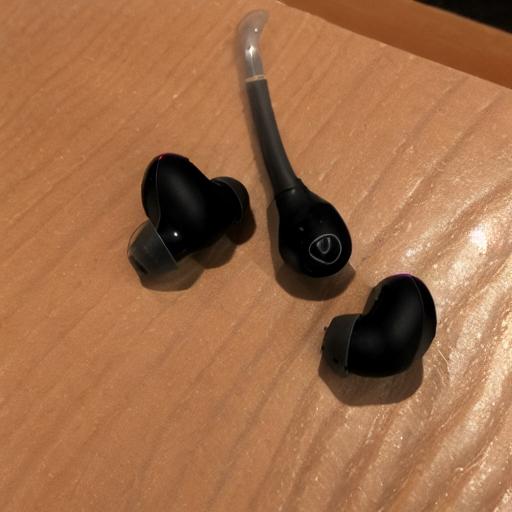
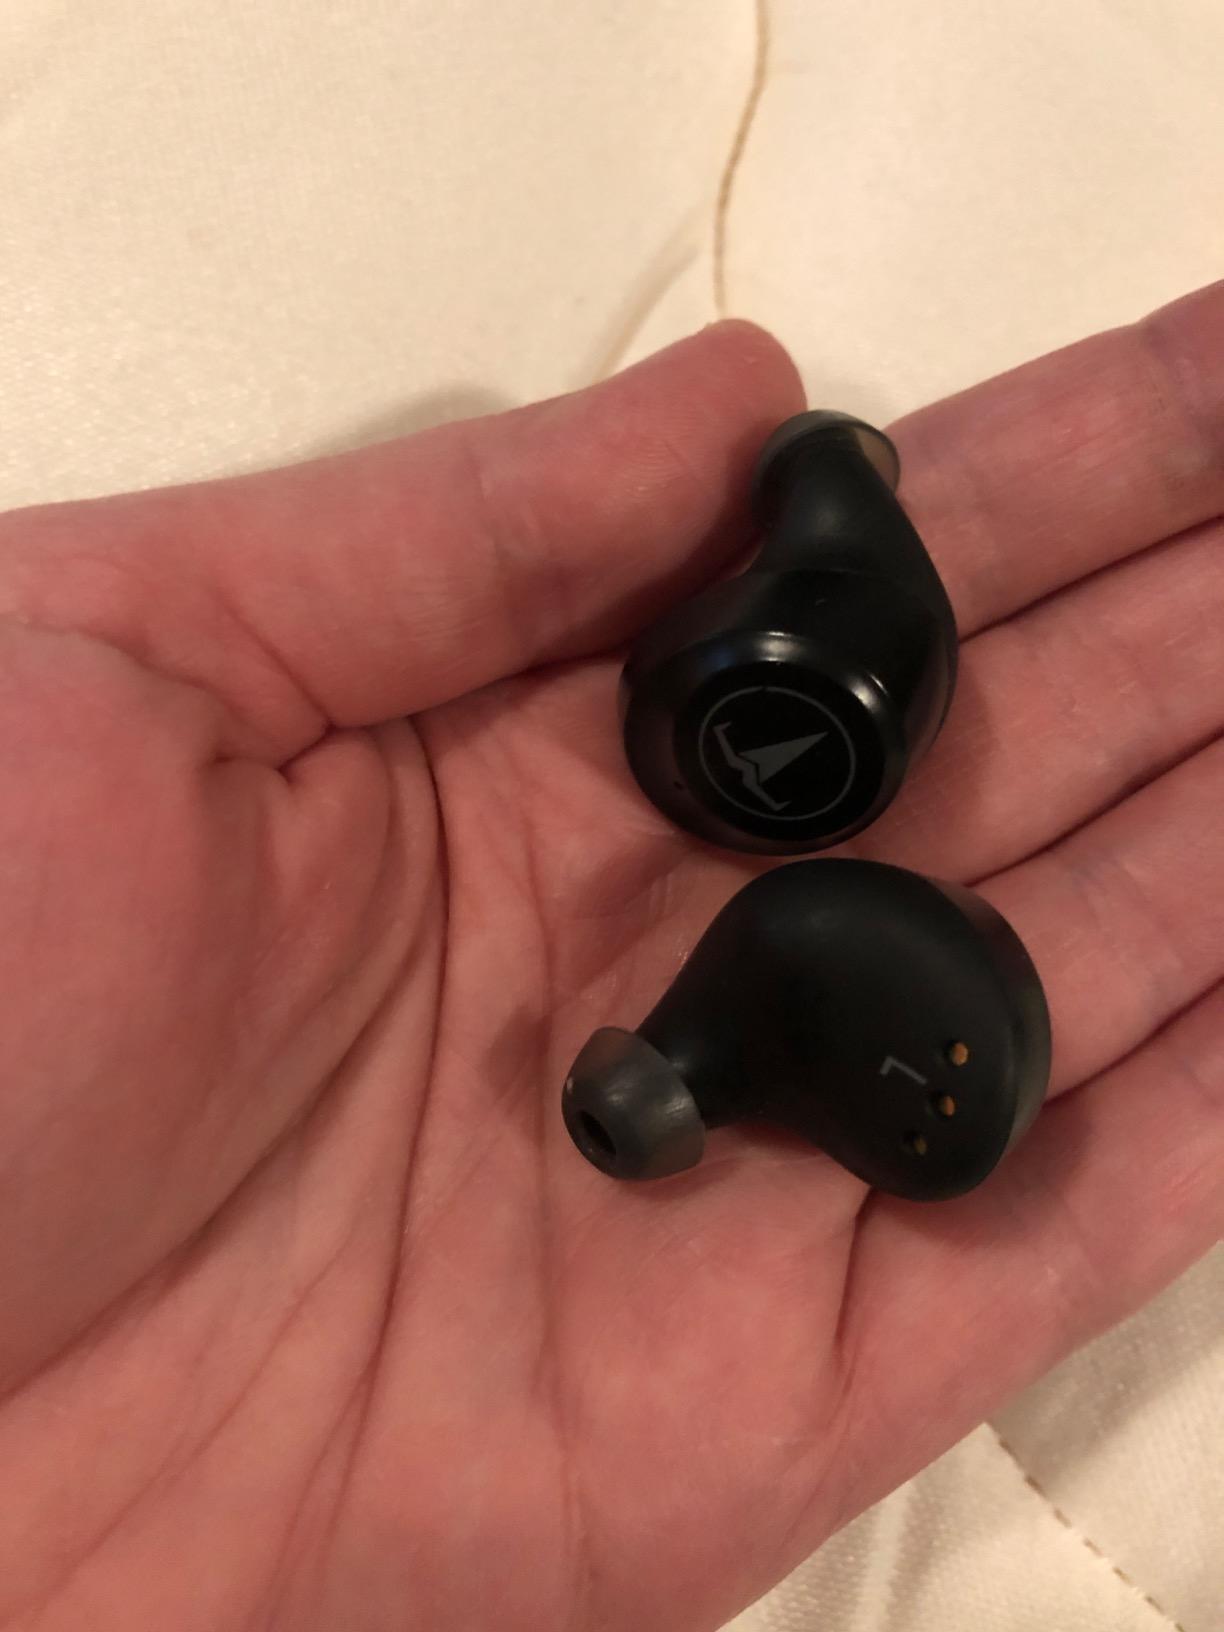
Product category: earbuds
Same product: no